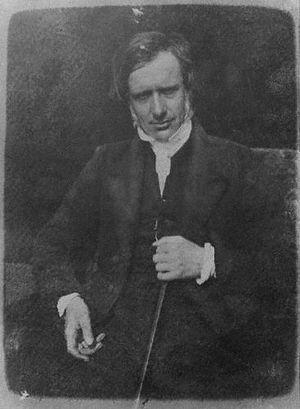
Thomas Guthrie est écrivain et un philanthrope écossais, né à Brechin au Royaume-Uni.